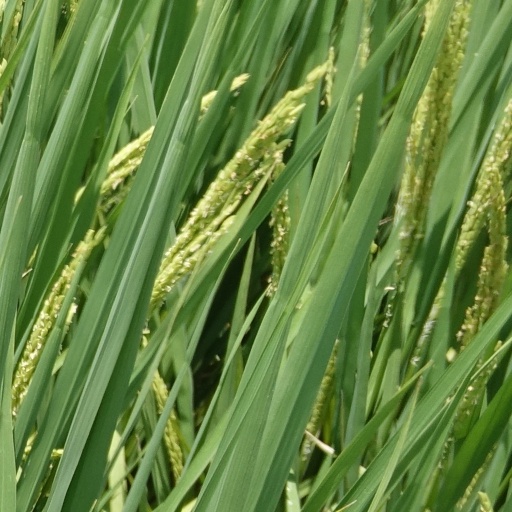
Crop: rice